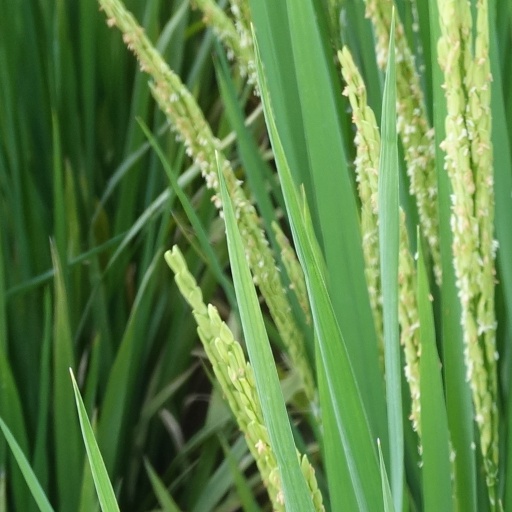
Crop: rice